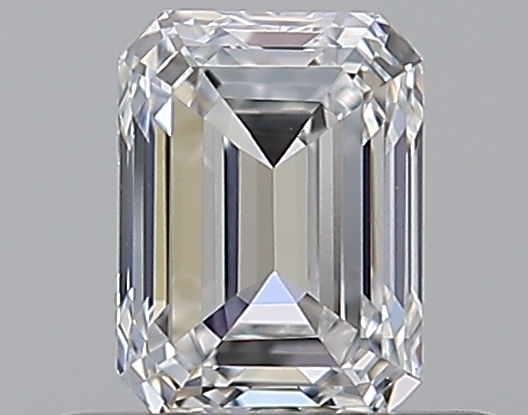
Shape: emerald
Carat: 0.52
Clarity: VVS1
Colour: E
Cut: EX
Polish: EX
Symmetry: VG
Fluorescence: N
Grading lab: GIA
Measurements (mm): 5.2 x 3.83 x 2.56